Kingdom of Katsina

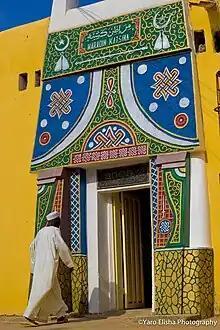
Palace of the "Maradin Katsina"

Hausaland became a destination for visiting scholars from the Sankore University of Timbuktu. Katsina, in particular, benefited from the influx of Islamic scholars, including individuals like Makhluf bin Ali and Muhammad bin Ahmed. The latter, Muhammad bin Ahmed, remained in Katsina and was appointed as an "Alkali". The spread of Islam in Katsina received further impetus when Haj Muhammad, the first "Askia" of the Songhai Empire and a devout Muslim, conquered Katsina in 1512. During this period, Katsina essentially became a vassal of Gao, but it eventually regained its independence in 1554 following the battle of Karfata against Askia Daud. The "Tarikh al Sudan" describes the battle asAskia Daud went to Kukia, whence he sent the Hi-Koi, Ali Dudo, against Katsina at the head of a detachment consisting of 24 horsemen. This detachment encountered, at a place called Karfata, a body of 400 horsemen belonging to the people of Lipti in the country of Katsina. The two forces engaged in a hand-to-hand fight, which was very long and very bloody.